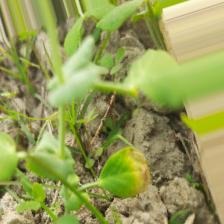
Label: Ascochyta blight